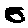
Label: 0